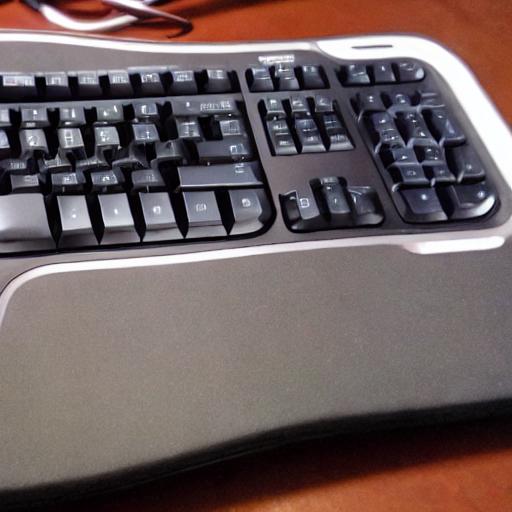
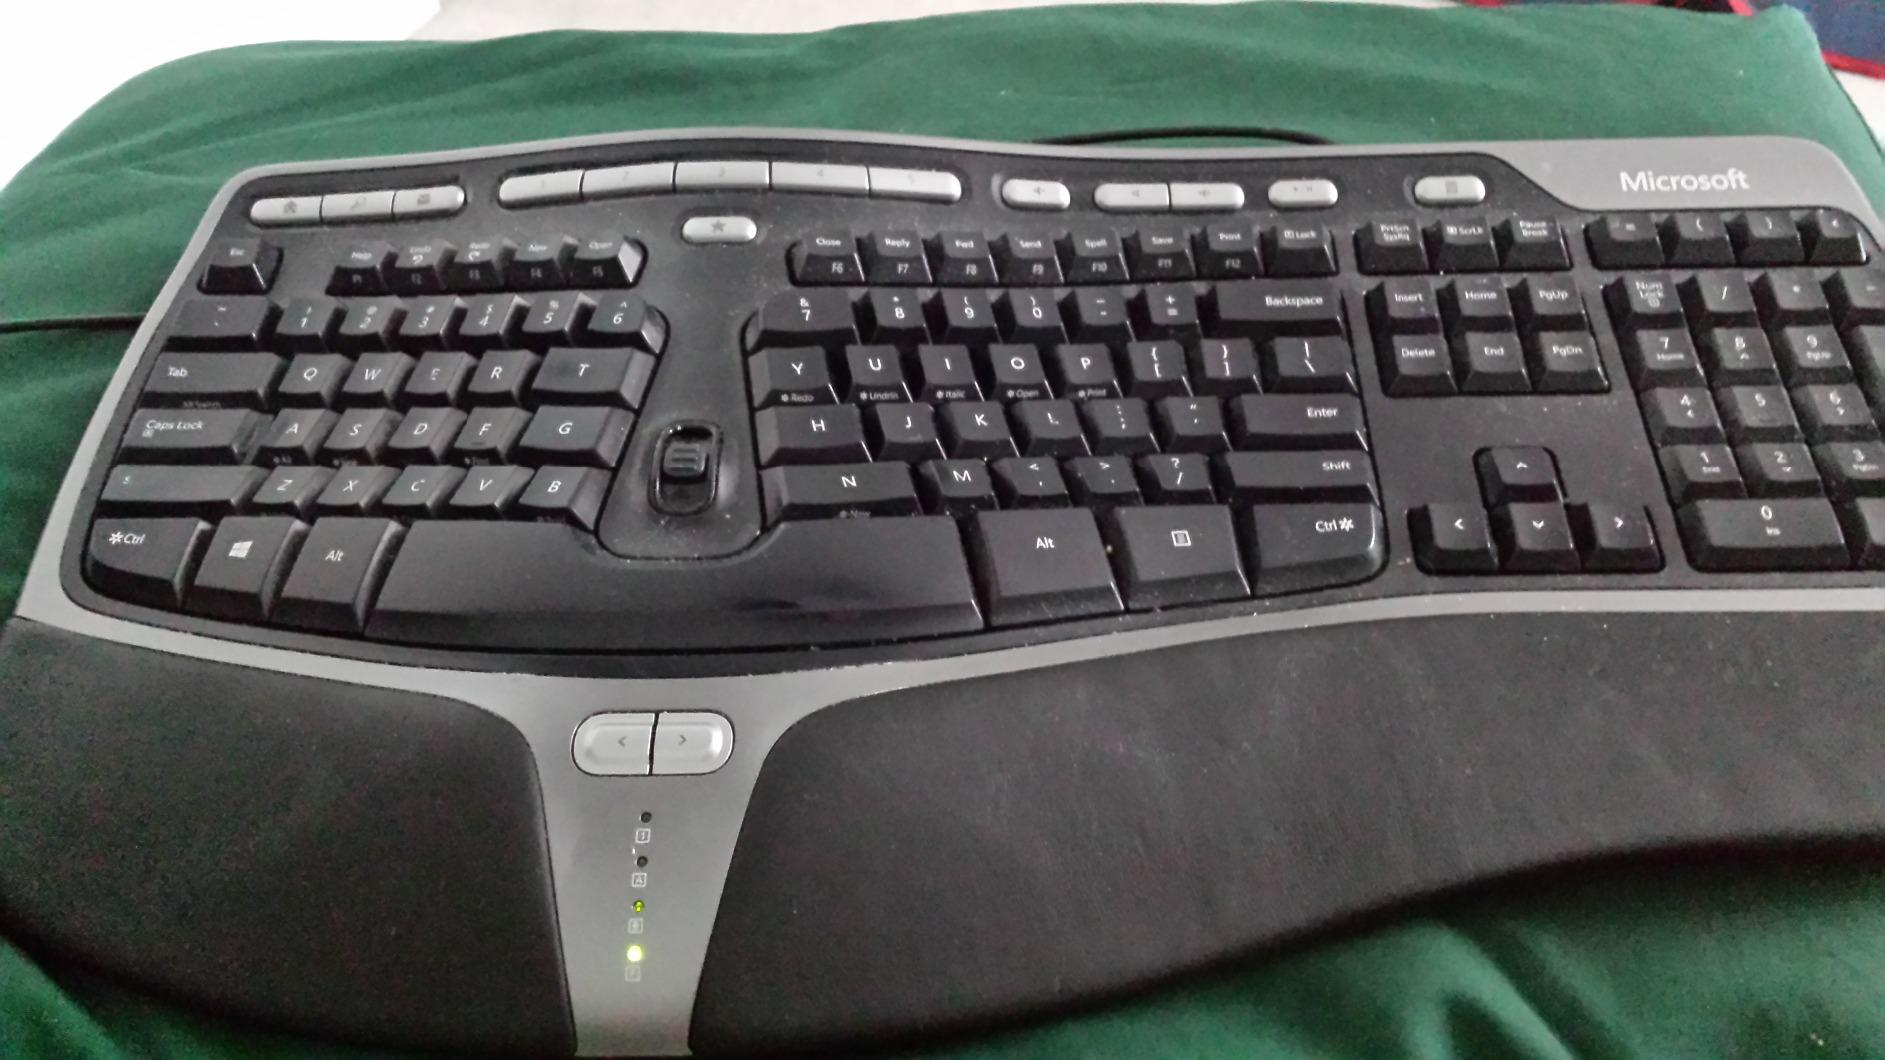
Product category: keyboard
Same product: no